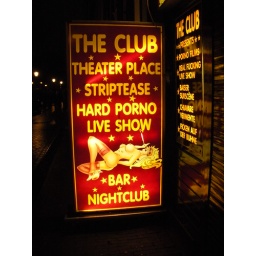
A sign in the Red Light District. Photos of the girls in the windows are not allowed.